Cromwell Everson

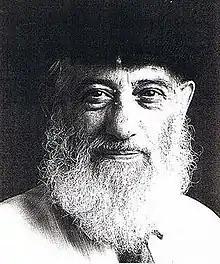

Cromwell Everson (28 September 1925 – 11 June 1991) was primarily known as a composer during his lifetime. He was brought up as an Afrikaner by his mother, Maria De Wit and father, Robert Everson. He continued this tradition and all his children were brought up as Afrikaners.